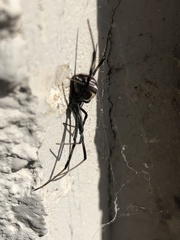
Species: Lactrodectus_hesperus